Netley Castle

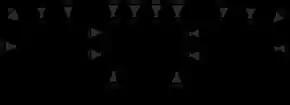
Plan of the upper levels of the 16th-century castle, showing the keep (centre) and the two adjacent firing platforms

In 1533, Henry then broke with Pope Paul III in order to annul the long-standing marriage to his wife, Catherine of Aragon and remarry. Catherine was the aunt of Charles V, the Holy Roman Emperor, and he took the annulment as a personal insult. This resulted in France and the Empire declaring an alliance against Henry in 1538, and the Pope encouraging the two countries to attack England. An invasion of England appeared certain. In response, Henry issued an order, called a "device", in 1539, giving instructions for the "defence of the realm in time of invasion" and the construction of forts along the English coastline.